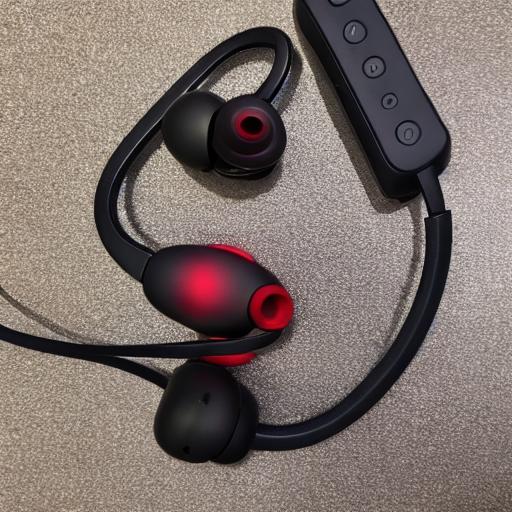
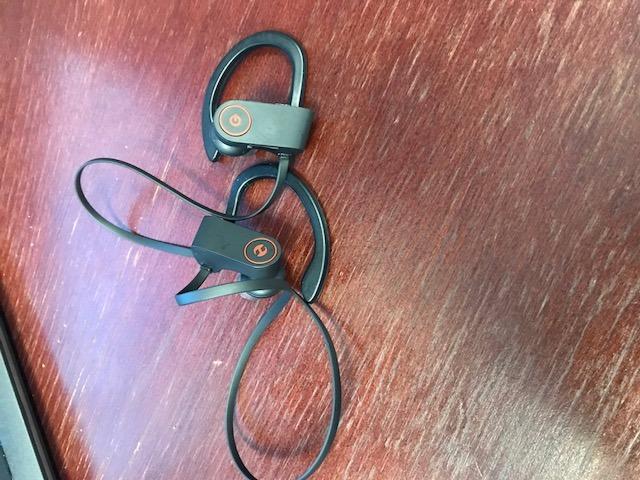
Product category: headphones
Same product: no